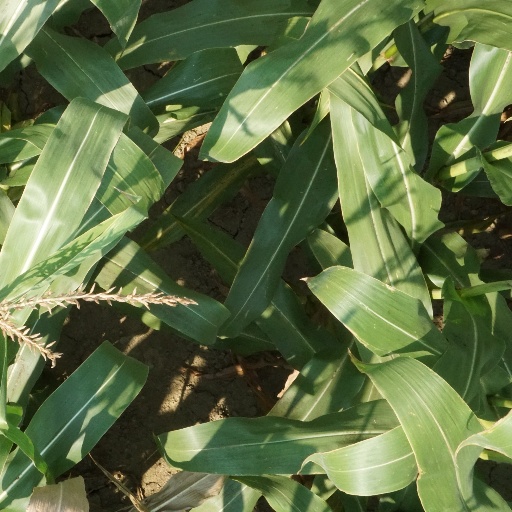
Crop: maize; corn